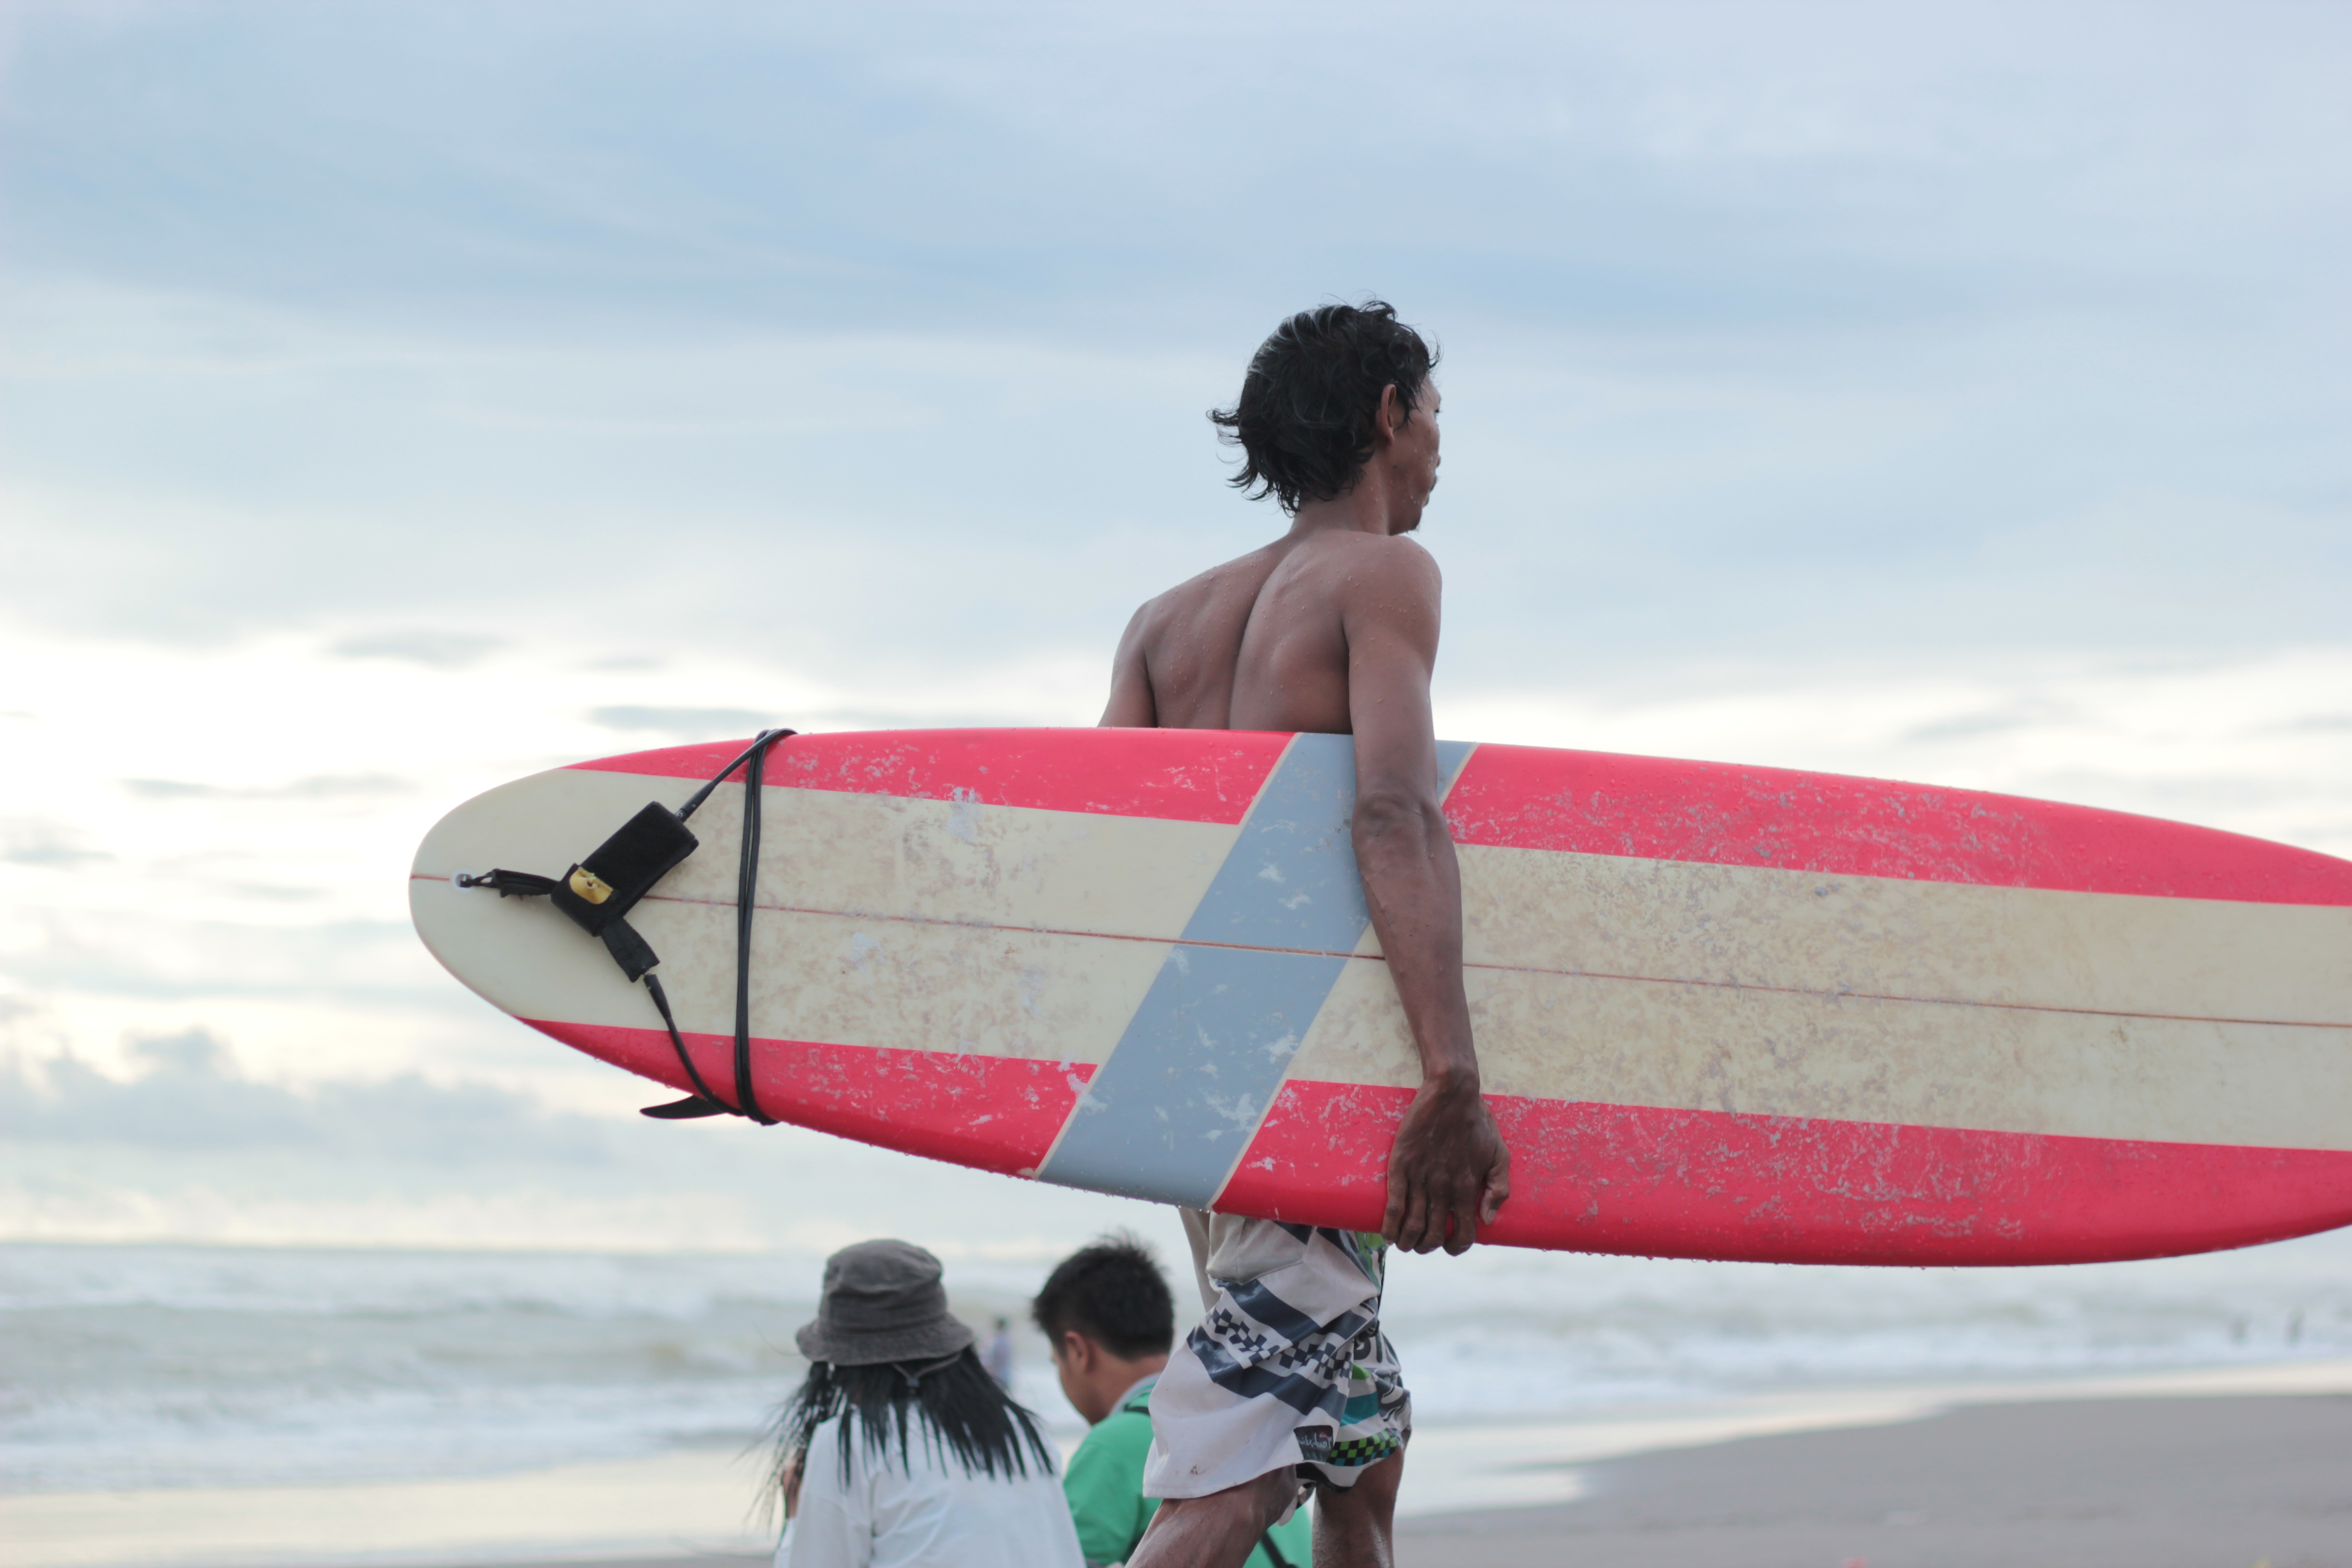
man, beach, wing, sunset, wind, surfboard, ride, extreme sport, toy, windsurf, sports, atmosphere of earth, windsports, boardsport, surfing equipment and supplies